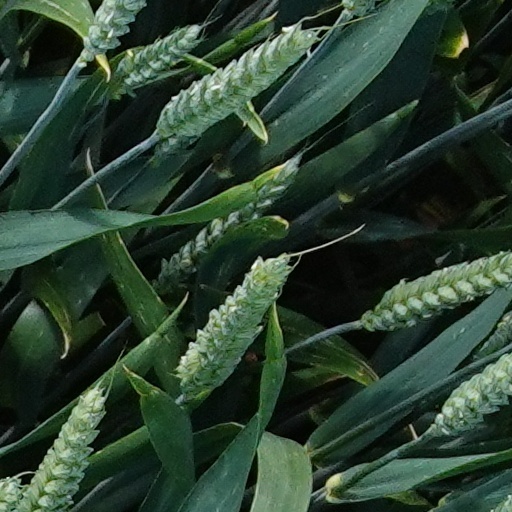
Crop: wheat